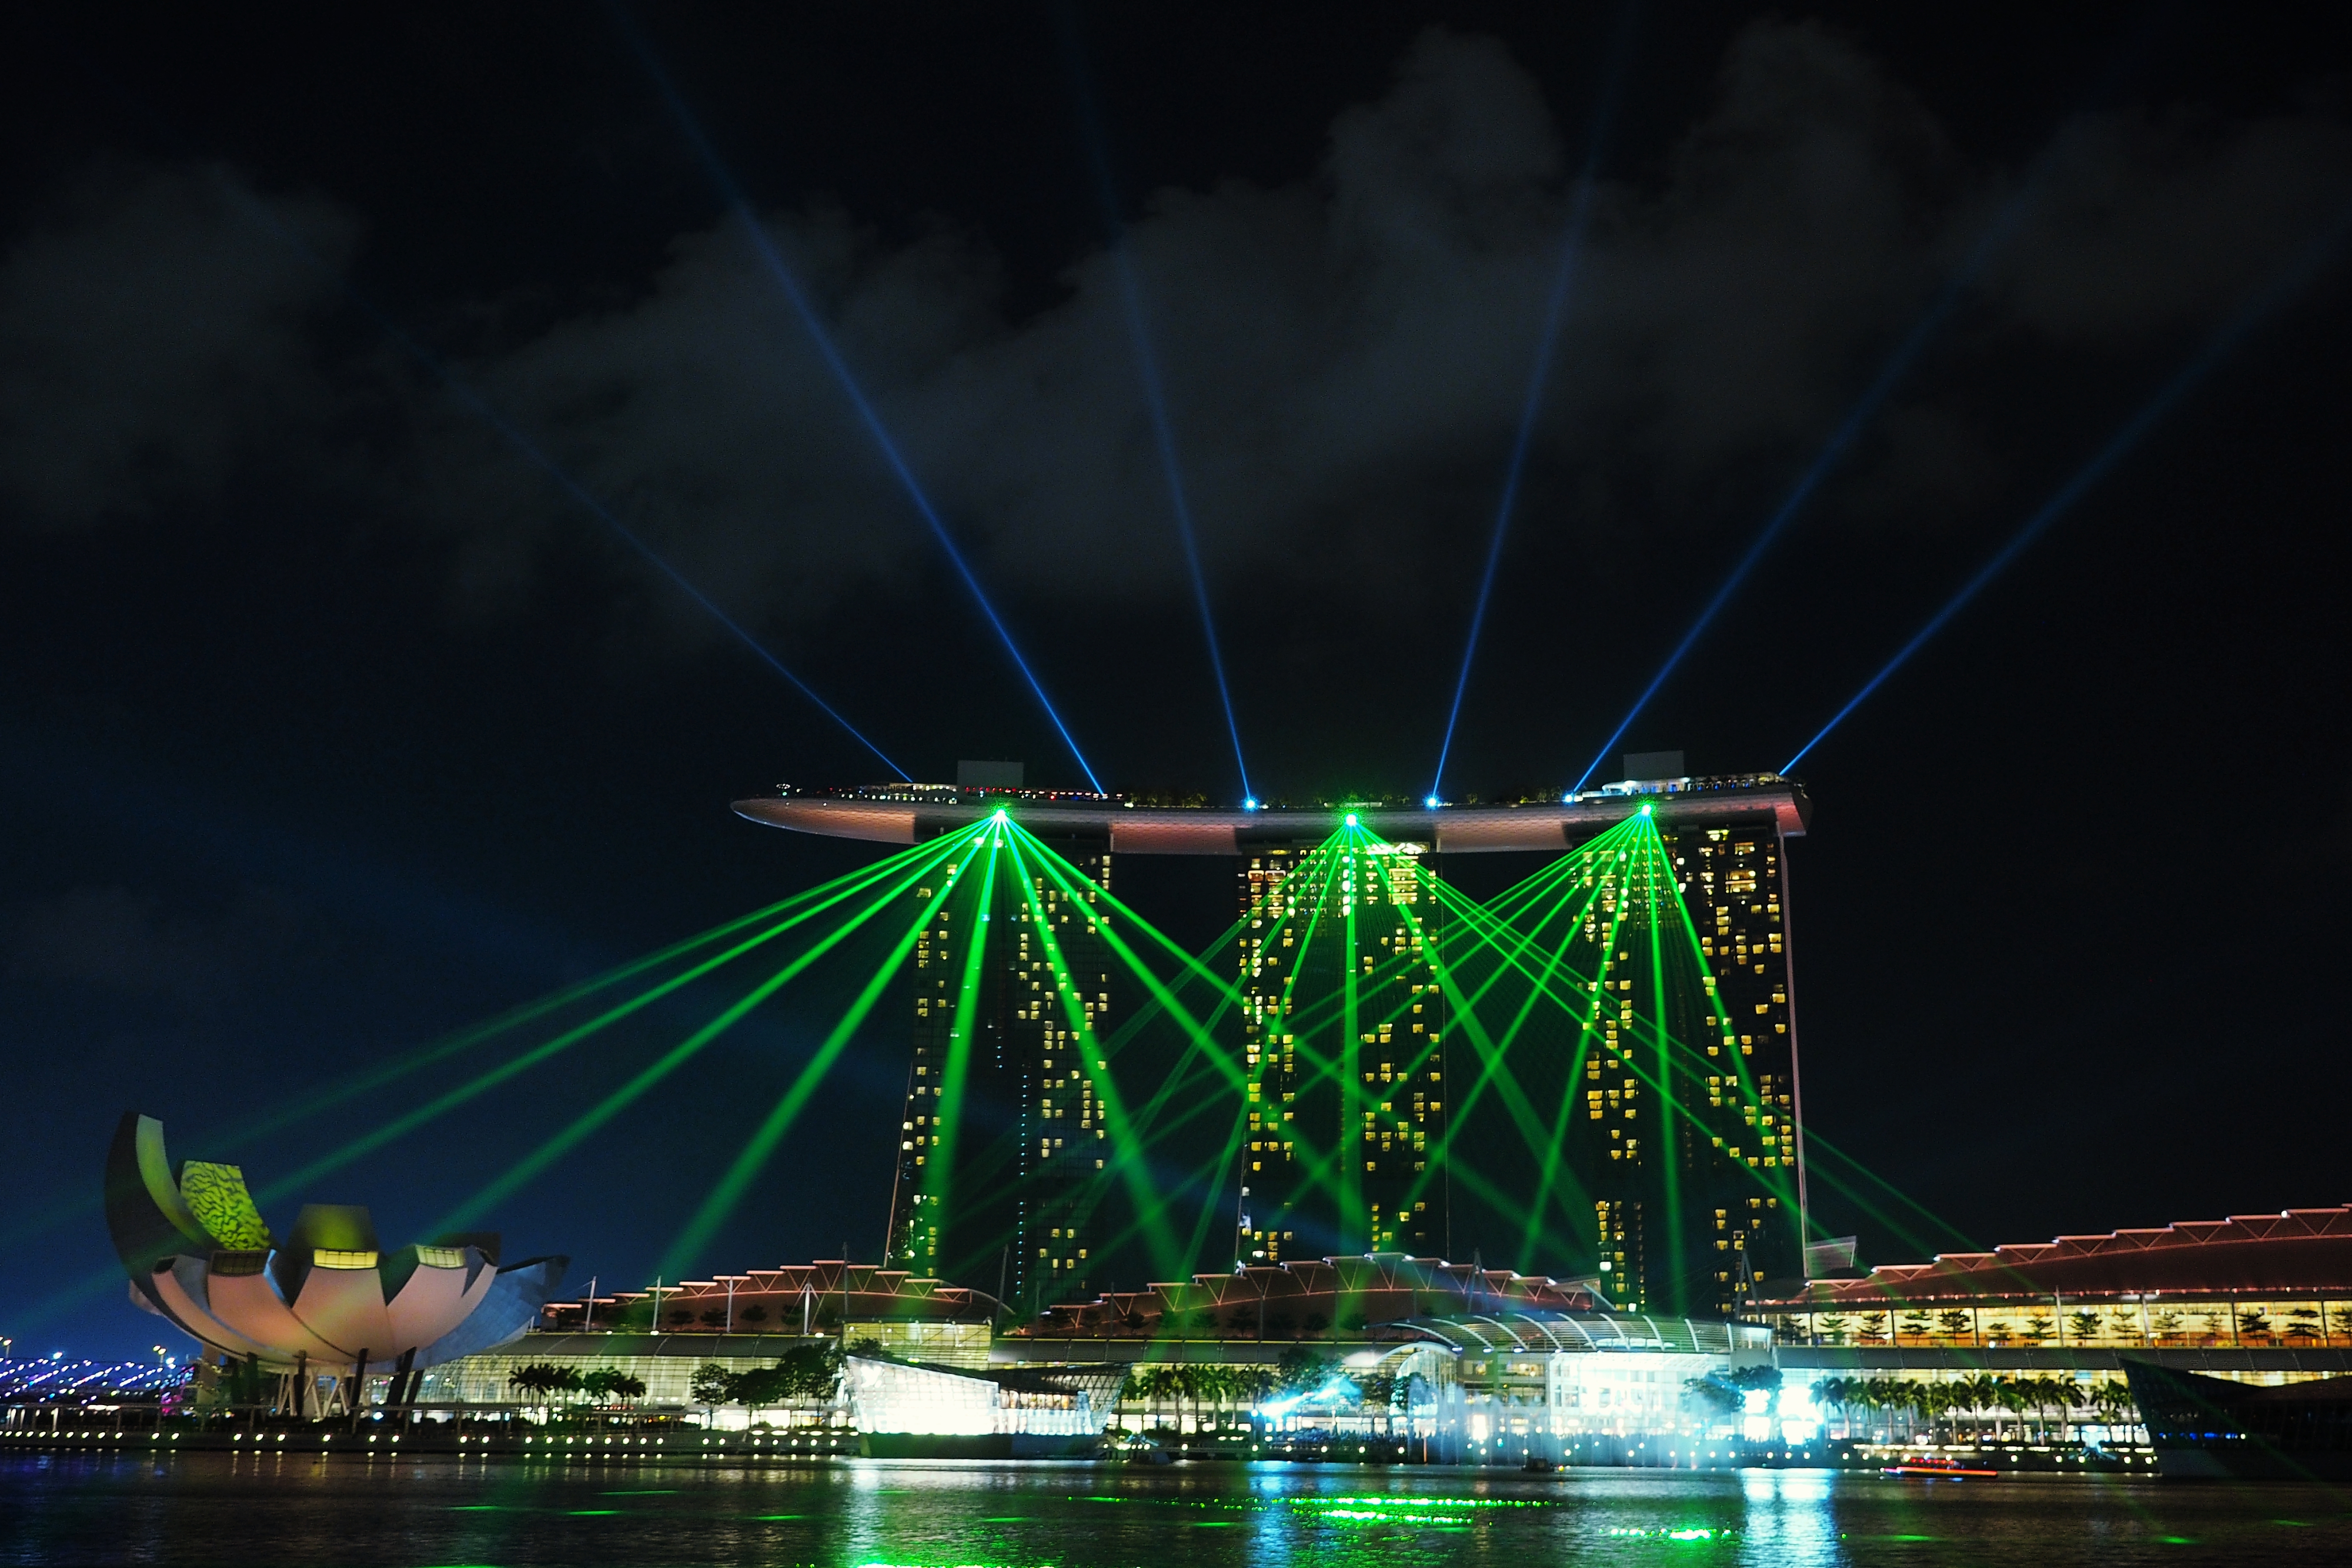
bridge, night, cityscape, ferris wheel, landmark, stadium, nightphotography, cool image, olympus, tourist attraction, nightshot, singapore, handheld, omdem1, marinabaysands, lasers, wonderfull, handheldshot, stonehenge, modernstonehenge, lasertrails, sport venue